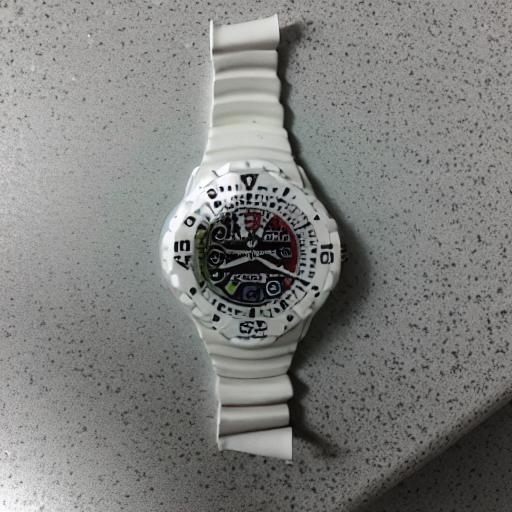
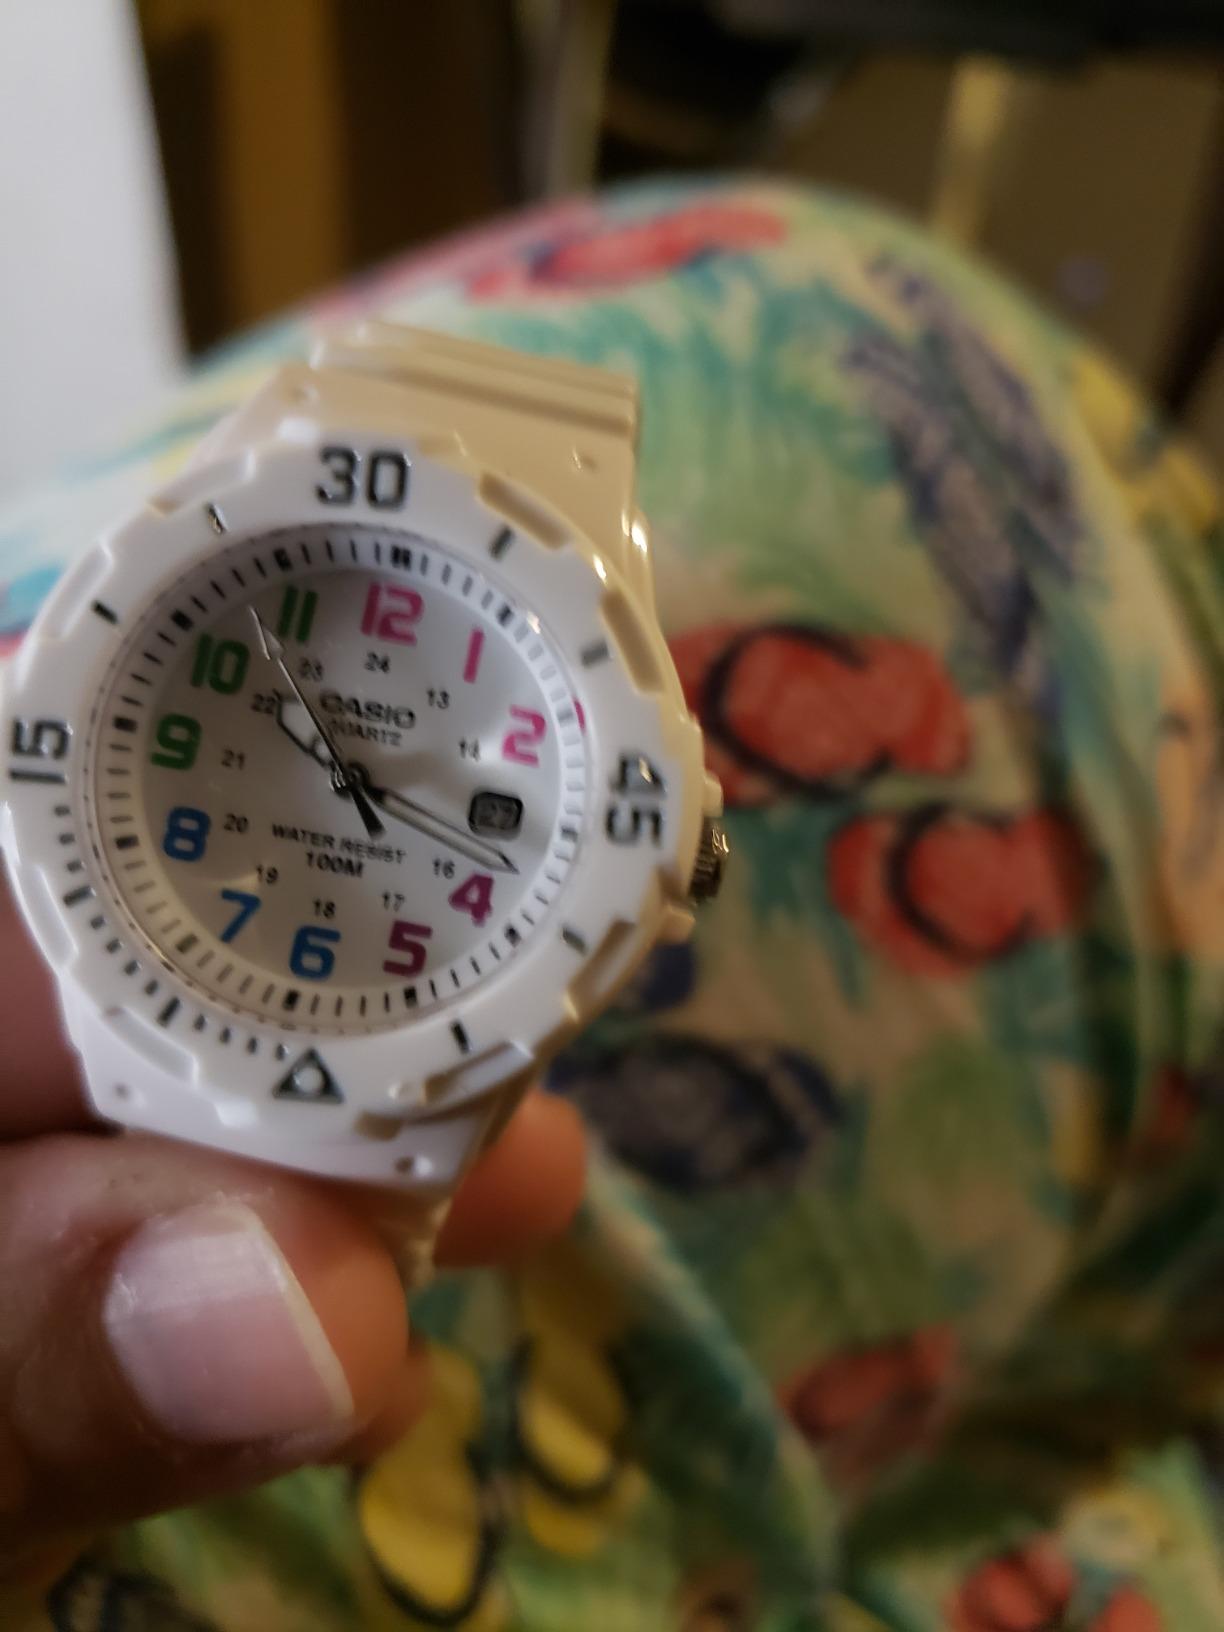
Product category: accessories_watch
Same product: no